Pascagoula, Mississippi

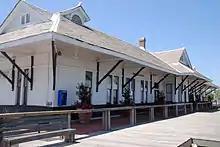
Pascagoula Art Depot, a gallery for local artists

The United States post office in Pascagoula contains a mural, "Legend of the Singing River", painted in 1939 by Lorin Thompson. Murals were produced from 1934 to 1943 in the United States through the Section of Painting and Sculpture, later called the Section of Fine Arts, of the Treasury Department. The mural was restored in the 1960s as the building became the Pascagoula Public Library. The building was damaged by Hurricane Katrina in 2005, and the mural was placed in storage. In 2010, it was reinstalled at the new Pascagoula post office on Jackson Avenue.